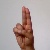
The image shows a hand gesture representing the letter 'U' in Indian Sign Language.